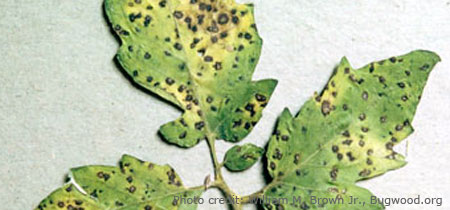
Labels: Tomato leaf bacterial spot, Tomato leaf bacterial spot, Tomato leaf bacterial spot